Benu Sen

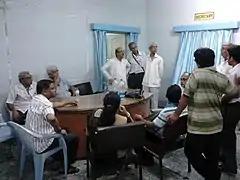
Several meetings held by the senior persons of Photographic Association of Dum Dum and the hospital personnel on 16 May 2011 for the health crisis of Benu Sen at Barasat.

surgery. Some physiological problems developed due to his old age. On 16 May 2011 Sen suffered from a serious chest infection, leading to the deterioration of his health and he was transferred to the Intensive Care Unit (ICU). He died on 17 May 2011 in Barasat.